Iranian Azerbaijanis

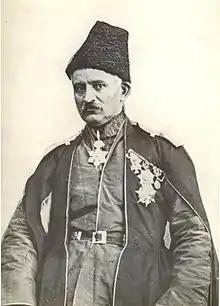
Mirza Fatali Akhundzade (also known as Akhundov), celebrated ethnic Azerbaijani author, playwright, philosopher, and founder of modern literary criticism. Born in Nukha to a family originally hailing from Iranian Azerbaijan.

The ill-fated Constitutional Revolution did not bring democracy to Iran. Instead, Rezā Shāh, then Brigadier-General of the Persian Cossack Brigade, deposed Ahmad Shah Qajar, the last Shah of the Qajar dynasty, and founded the Pahlavi dynasty in 1925 and established a despotic monarchy. His insistence on ethnic nationalism and cultural unitarism along with forced detribalization and sedentarization resulted in suppression of several ethnic and social groups, including Azerbaijanis. Ironically, the main architect of this totalitarian policy, which was justified by reference to racial ultra-nationalism, was Mirza Fatali Akhundov, an intellectual from Azerbaijan. In accordance with the Orientalist views of the supremacy of the "Aryan peoples", he idealized pre-Islamic Achaemenid and Sassanid empires, whilst negating the 'Islamization' of Persia by Muslim forces." This idealization of a distant past was put into practice by both the Pahlavi kings, particularly Mohammad Reza Pahlavi who honored himself with the title Āryāmehr, "Light of the Aryans". Mohammad Reza Pahlavi in an interview concisely expressed his views by declaring, "we Iranians are Aryans, and the fact that we are not adjacent to other Aryan nations in Europe is just a geographical anomaly.".